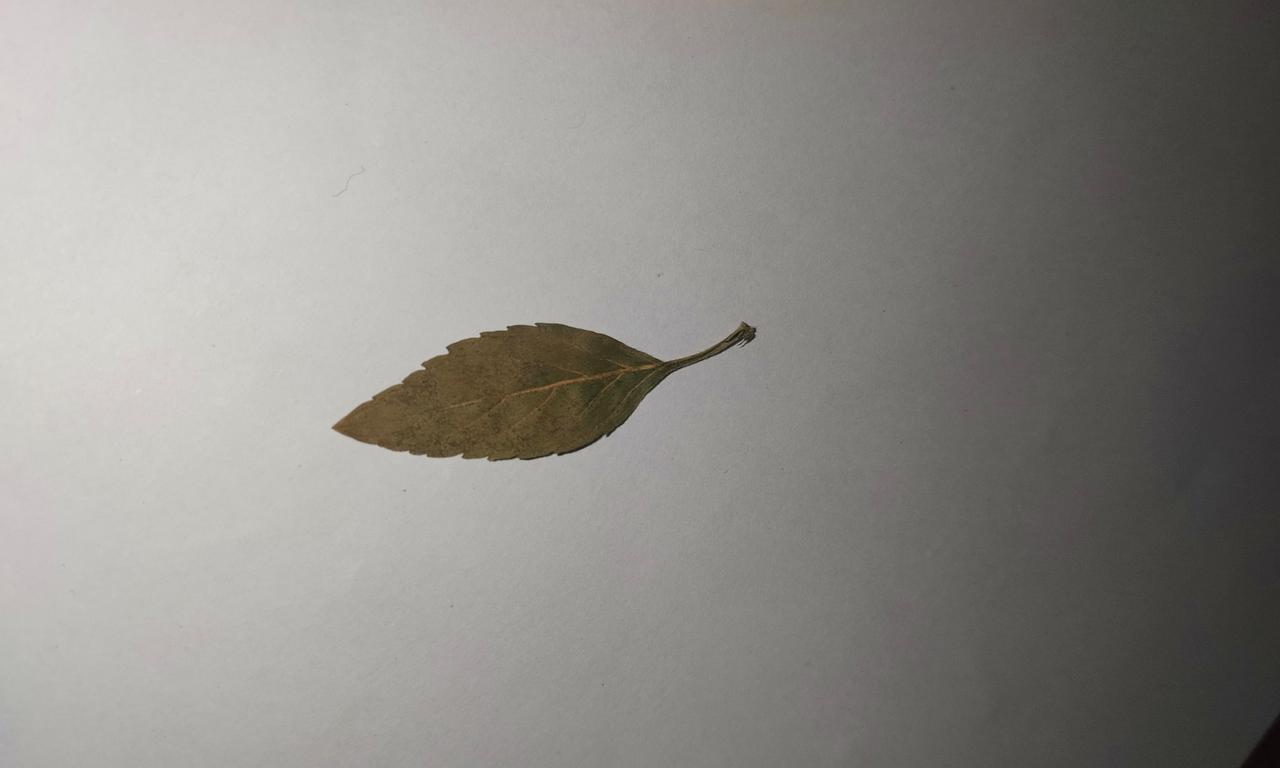
Label: Dried